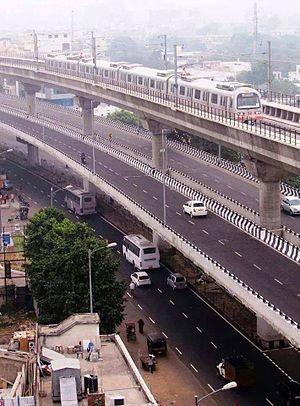
Le métro de Jaipur est un réseau de transport en commun en construction dans la ville de Jaipur en Inde. La première phase du réseau la Pink line a été inaugurée le 3 juin 2015 par le premier ministre du Rajasthan.
La ligne 1 du métro de Jaipur est la première ligne de transport du réseau métropolitain de Jaipur. Elle est inaugurée le 3 juin 2015 par Vasundhara Raje le premier ministre du Rajasthan.